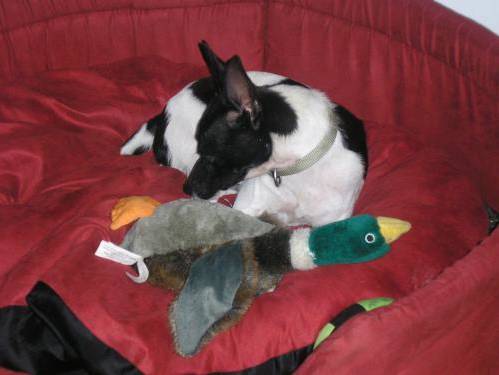
Label: dog